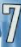
Number: 7